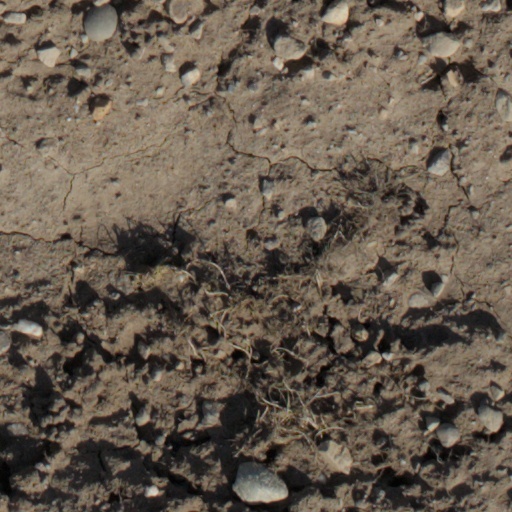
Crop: wheat